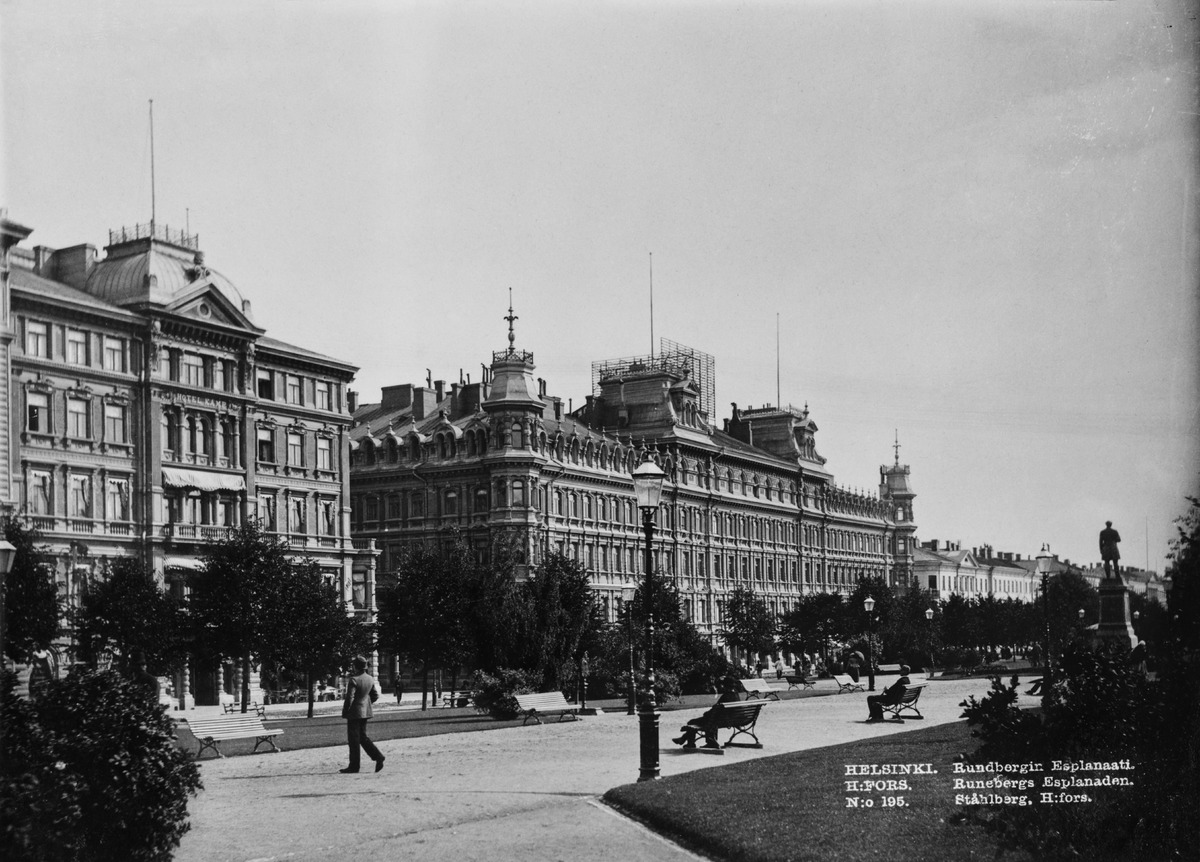
Runebergin esplanadi
sisällön kuvaus: Runebergin esplanadi. Taustalla Pohjoisesplanadi 29, 27-25. mustavalkoinen
Kuvaaja: Ståhlberg, Karl Emil, valokuvaaja
Ajankohta: kuvausaika 1890 -luku
Paikka: Suomi, Uusimaa, Helsinki, Kaartinkaupunki Helsinki, Runebergin esplanadi
Aiheet: puistot, julkisivut, kaupunkiympäristö